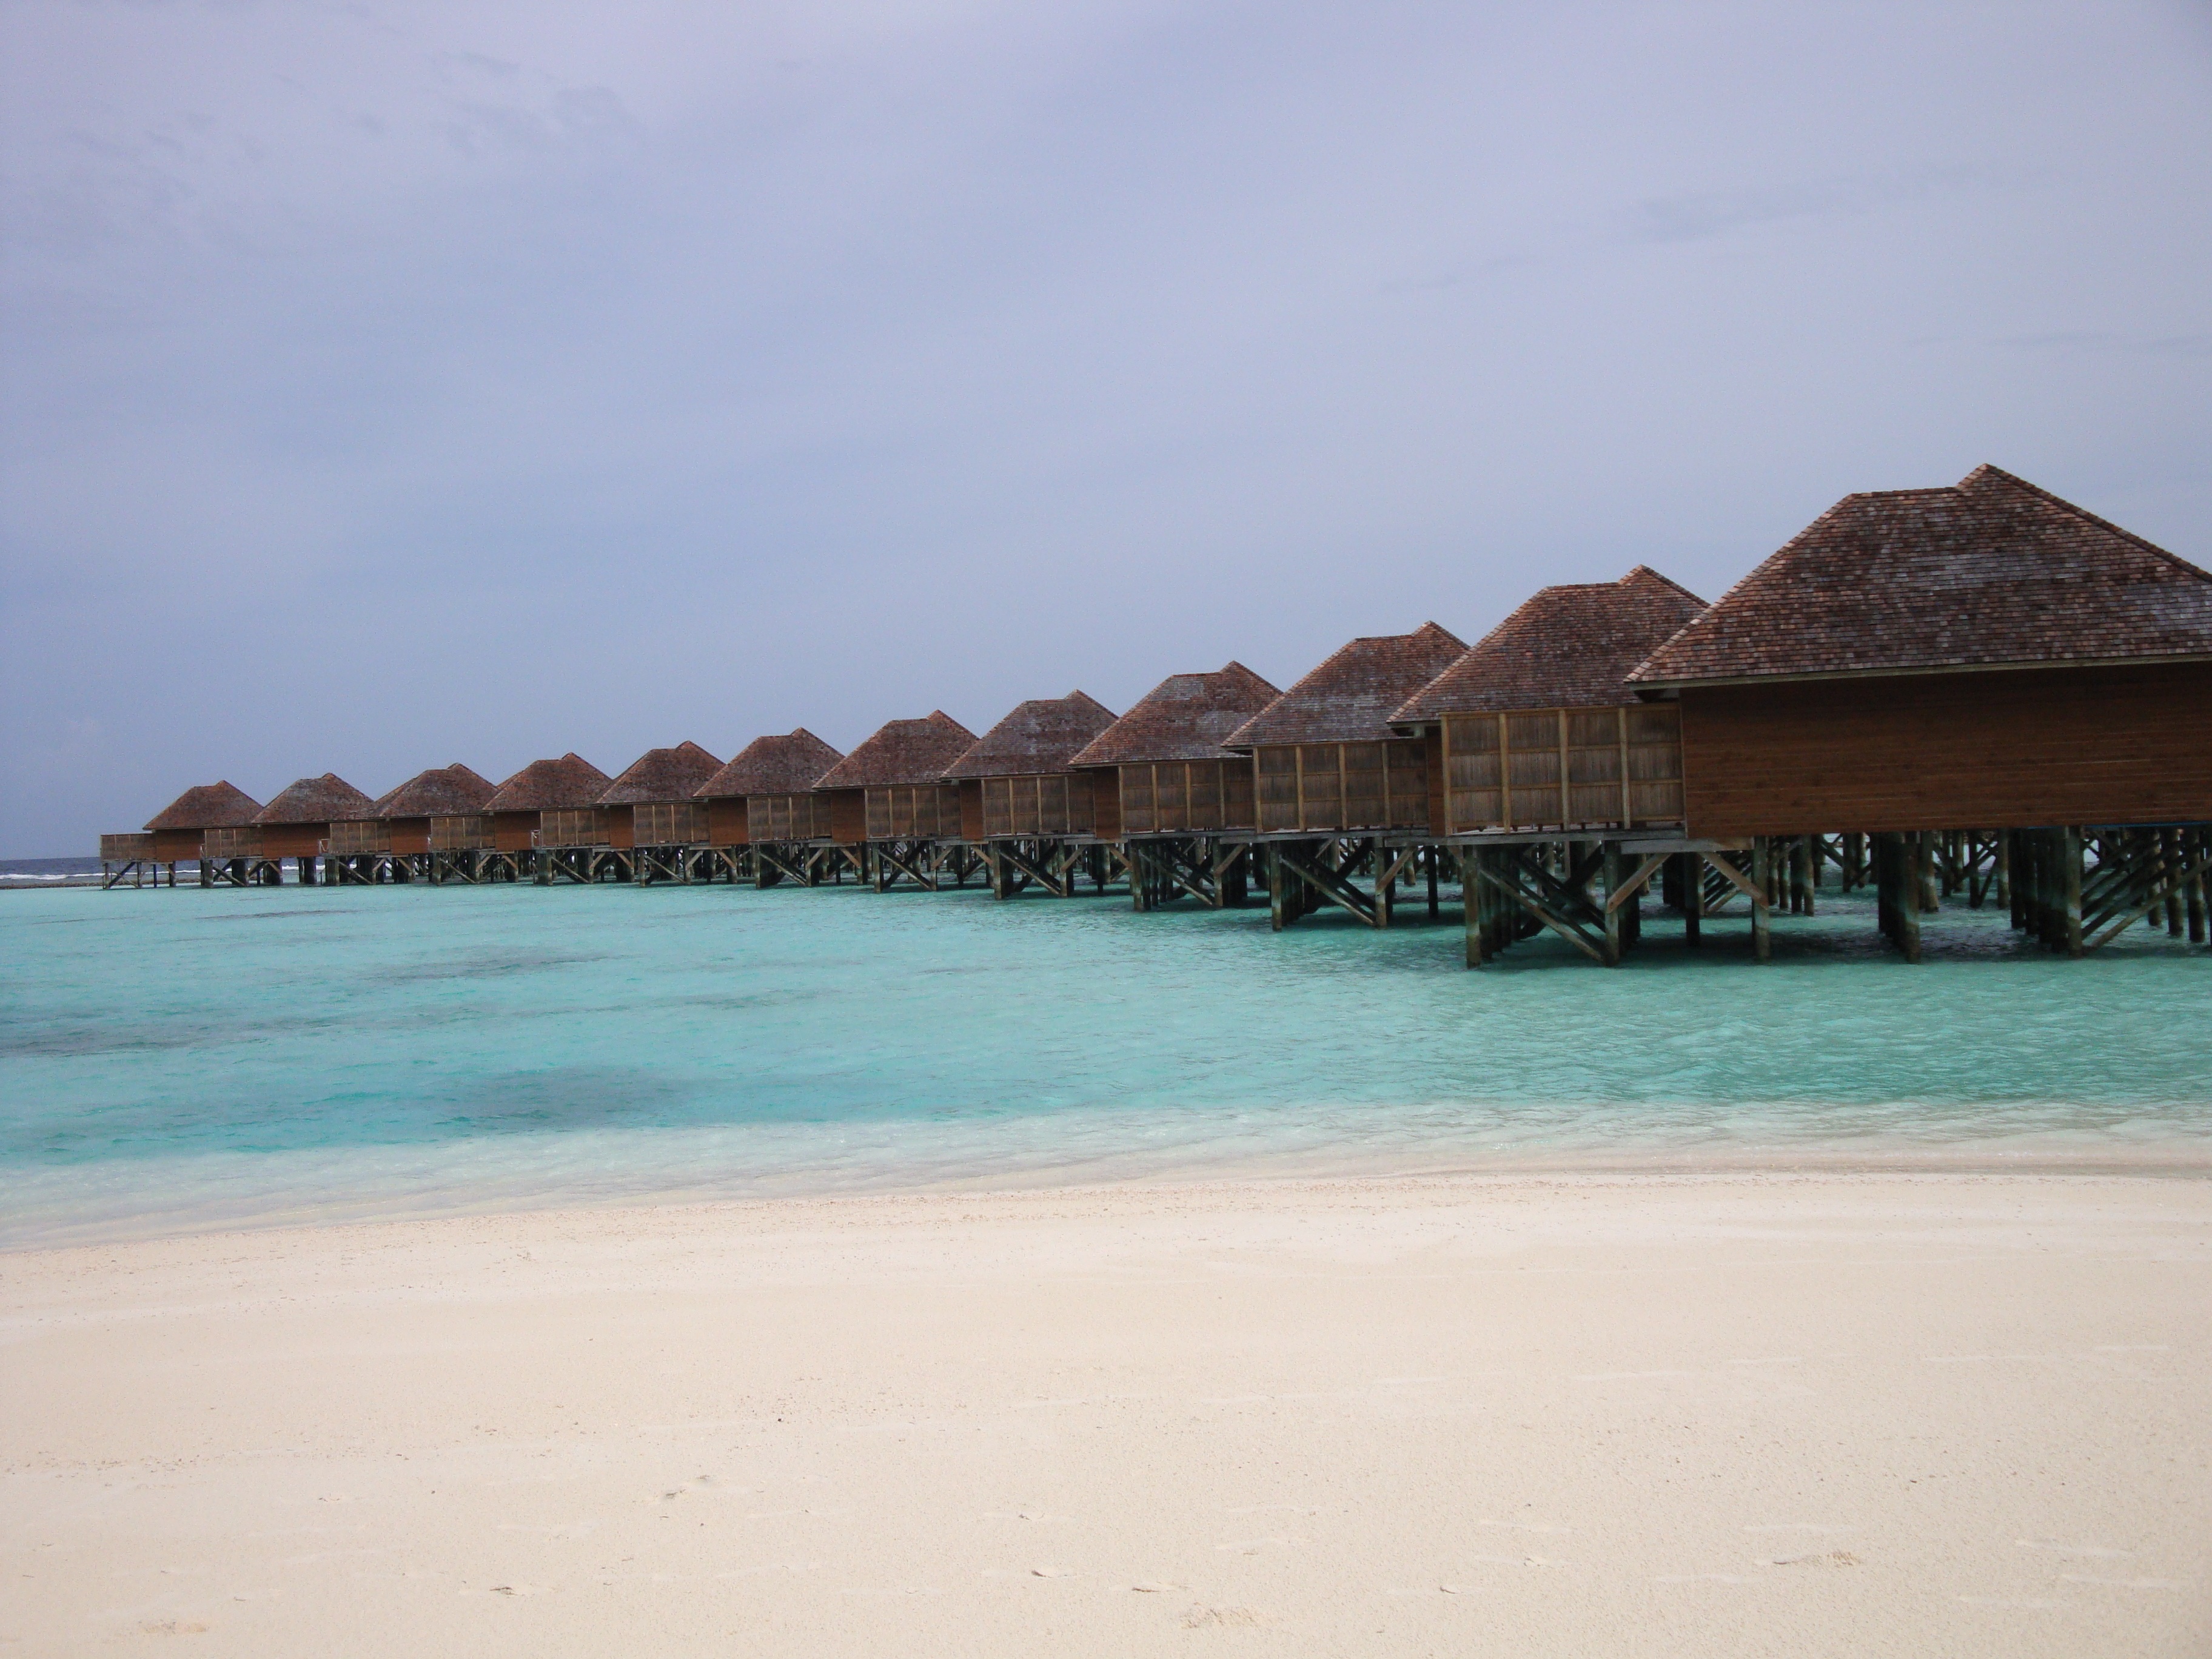
beach, sea, coast, sand, ocean, shore, vacation, bay, island, body of water, cape, maldives, bungalow, vakarufali, water bungalow